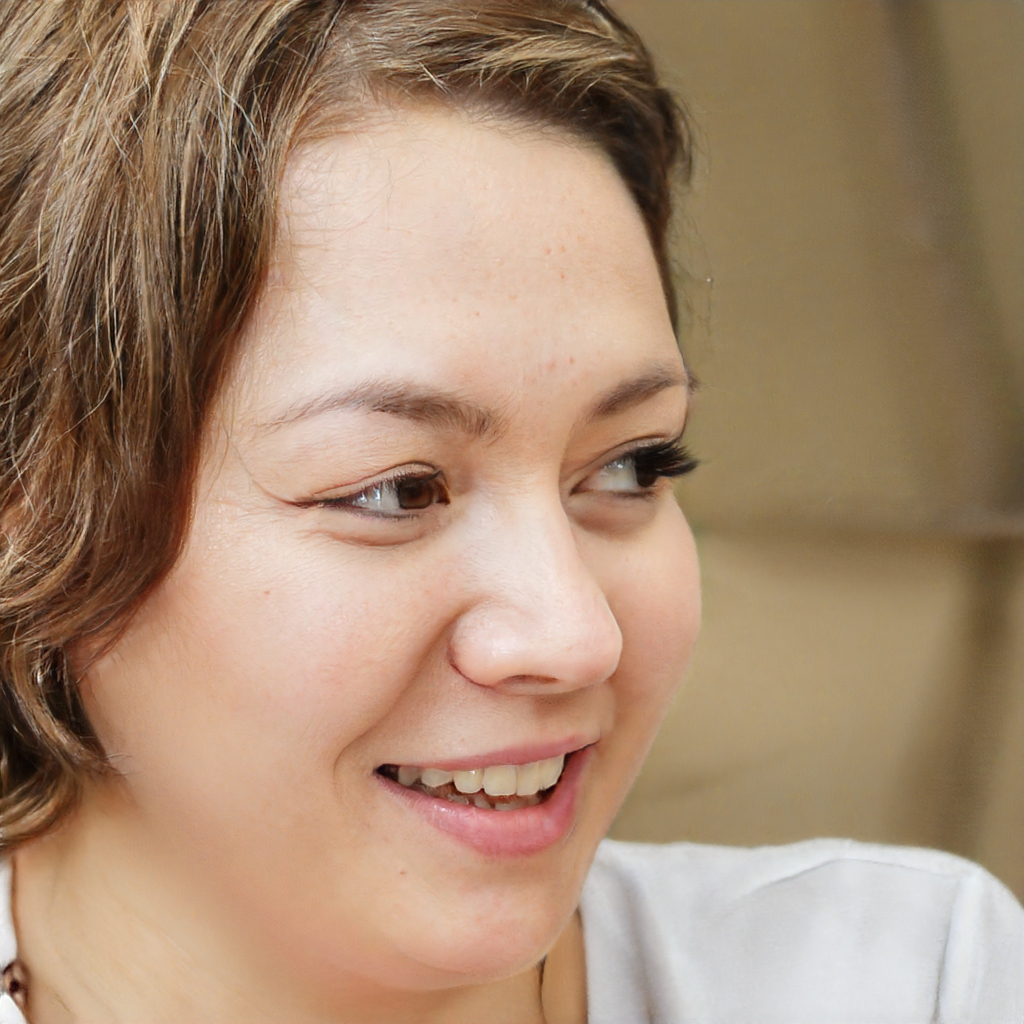
Gender: Female